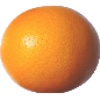
Label: Grapefruit Pink 1